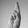
ASL letter: R